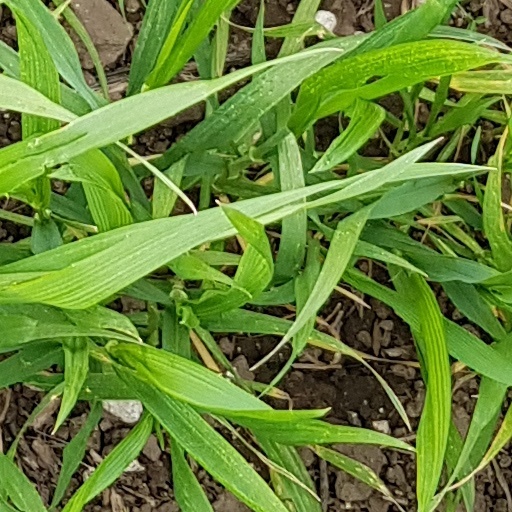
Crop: wheat